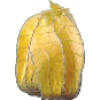
Label: Physalis with Husk 1